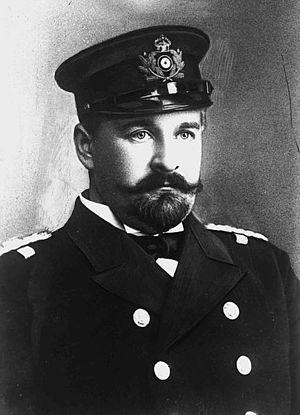
Cet article liste les leaders des Empires centraux durant la Première Guerre mondiale soit les principales personnalités politiques et militaires ayant soutenu ou œuvré pour les Empires centraux lors de la Première Guerre mondiale.